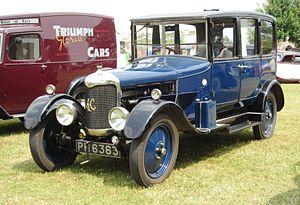
AC Royal berline 1927 1991cc